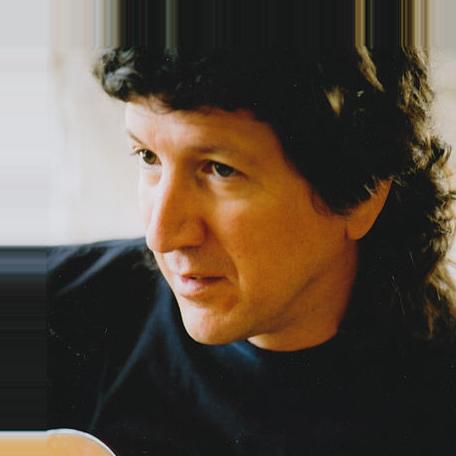
Age: 44